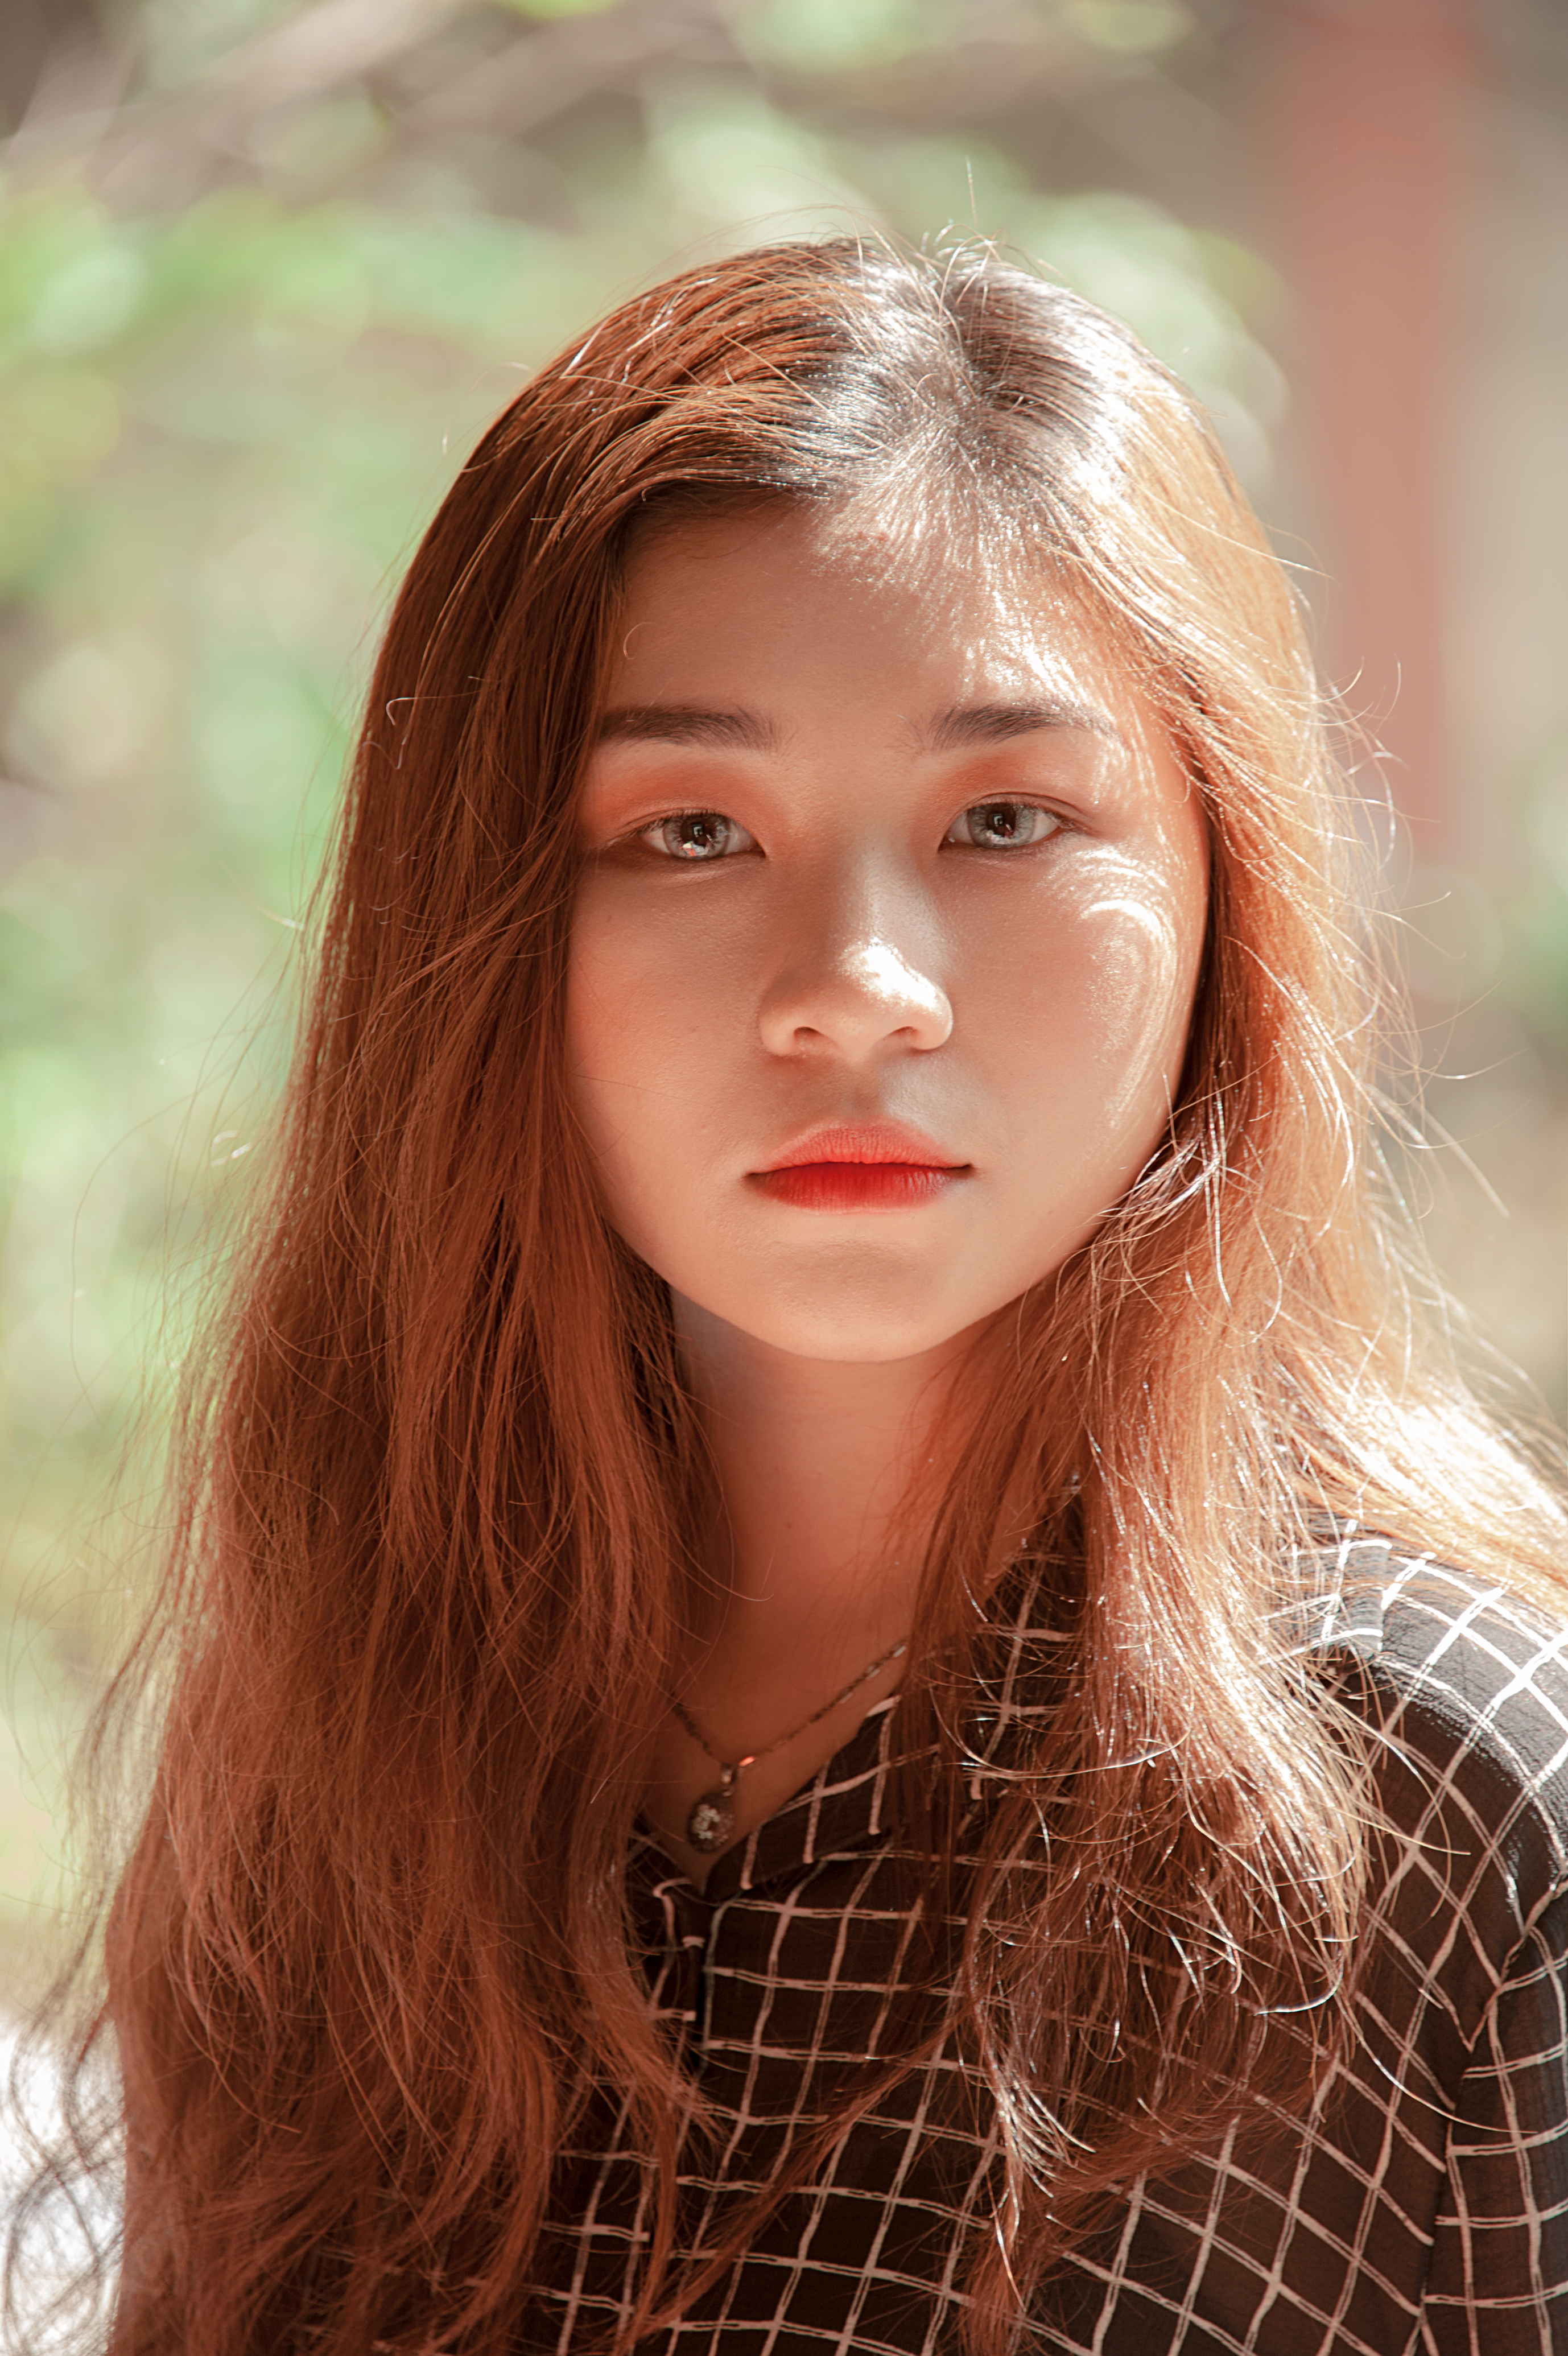
love, cute, portrait, beautiful, happy, girl, hair, face, beauty, human hair color, lip, nose, blond, lady, hairstyle, eye, model, long hair, hair coloring, forehead, cheek, brown hair, layered hair, bangs, red hair, portrait photography